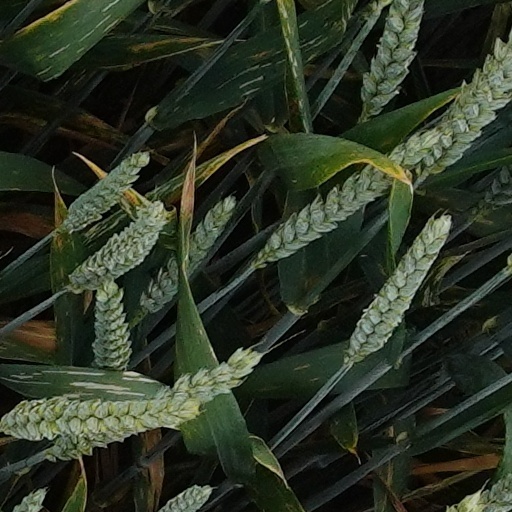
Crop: wheat